Emperor Jing of Han

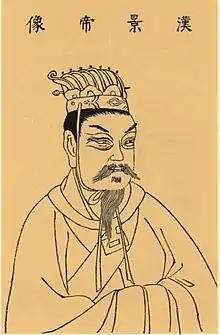
Depiction of Emperor Jing in "Sancai Tuhui"

Emperor Jing of Han (188 BC – 9 March 141 BC), born Liu Qi, was the sixth emperor of the Han dynasty from 157 to 141 BC. His reign saw the limiting of the power of the feudal kings and princes which resulted in the Rebellion of the Seven States in 154 BC. Emperor Jing managed to crush the revolt and princes were thereafter denied rights to appoint ministers for their fiefs. This move helped to consolidate central power which paved the way for the long reign of his son Emperor Wu of Han.